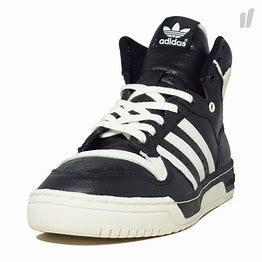
Brand: adidas
Model: originals Adidas Originals Rivalry